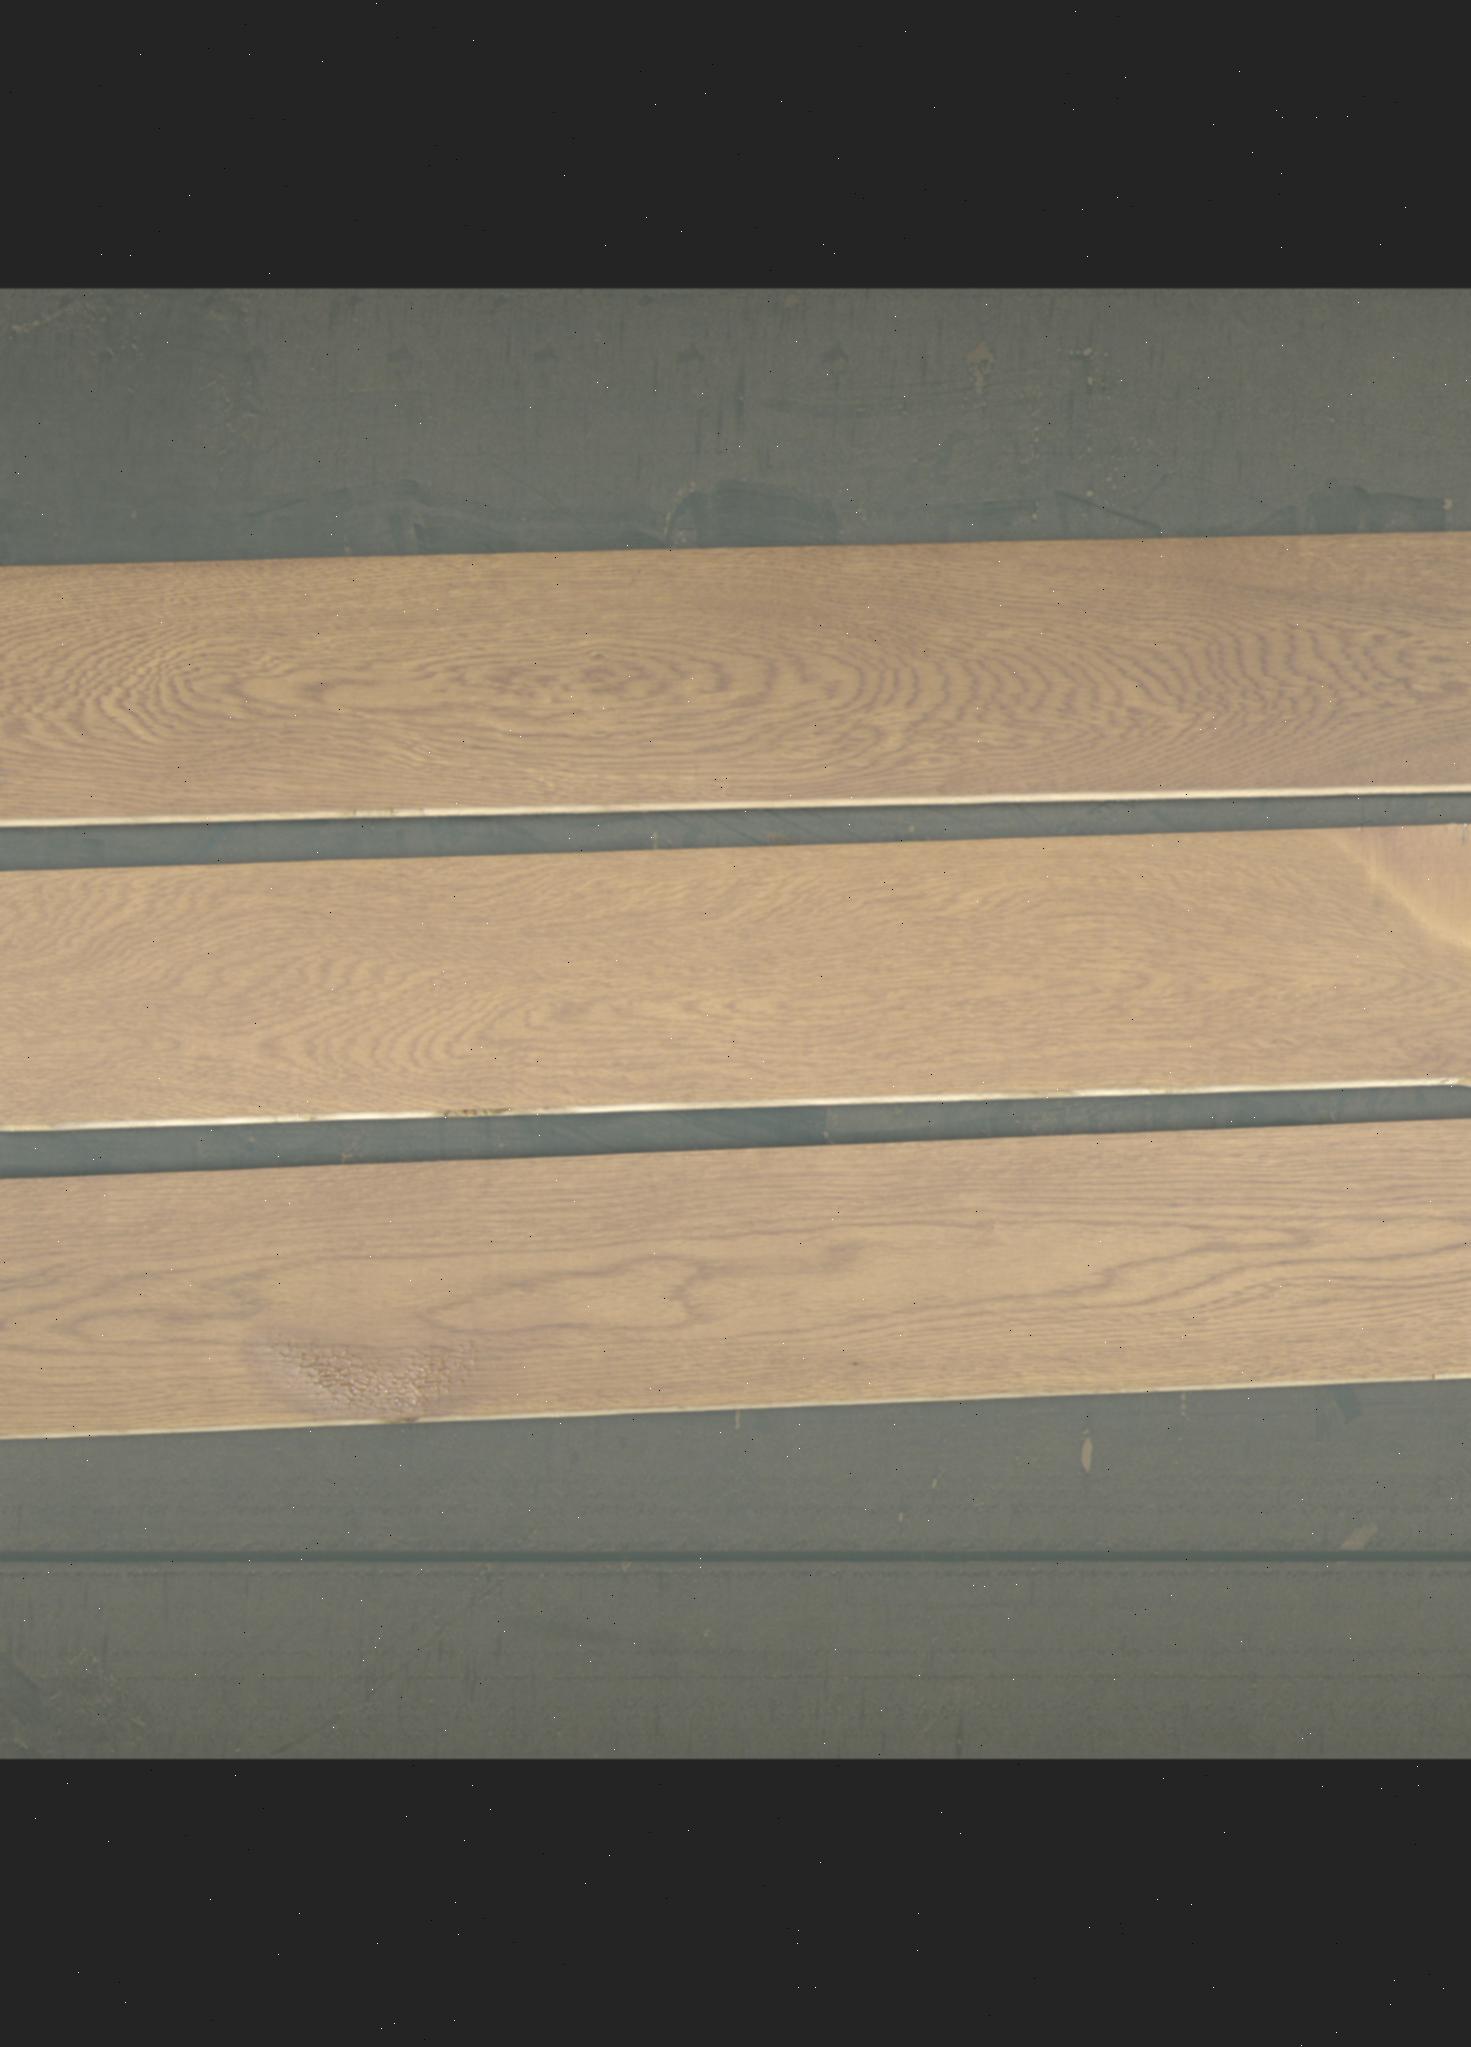
Label: mixers